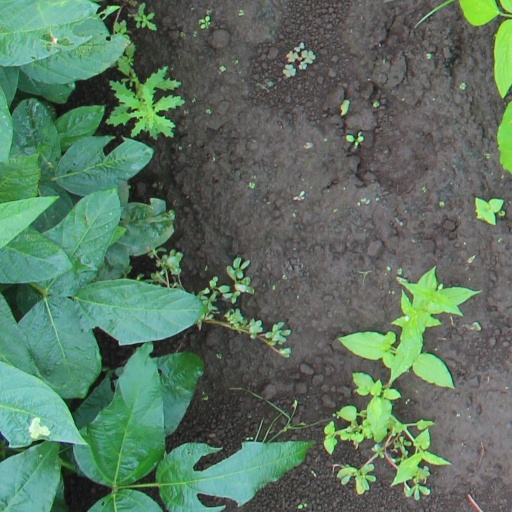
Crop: soybean